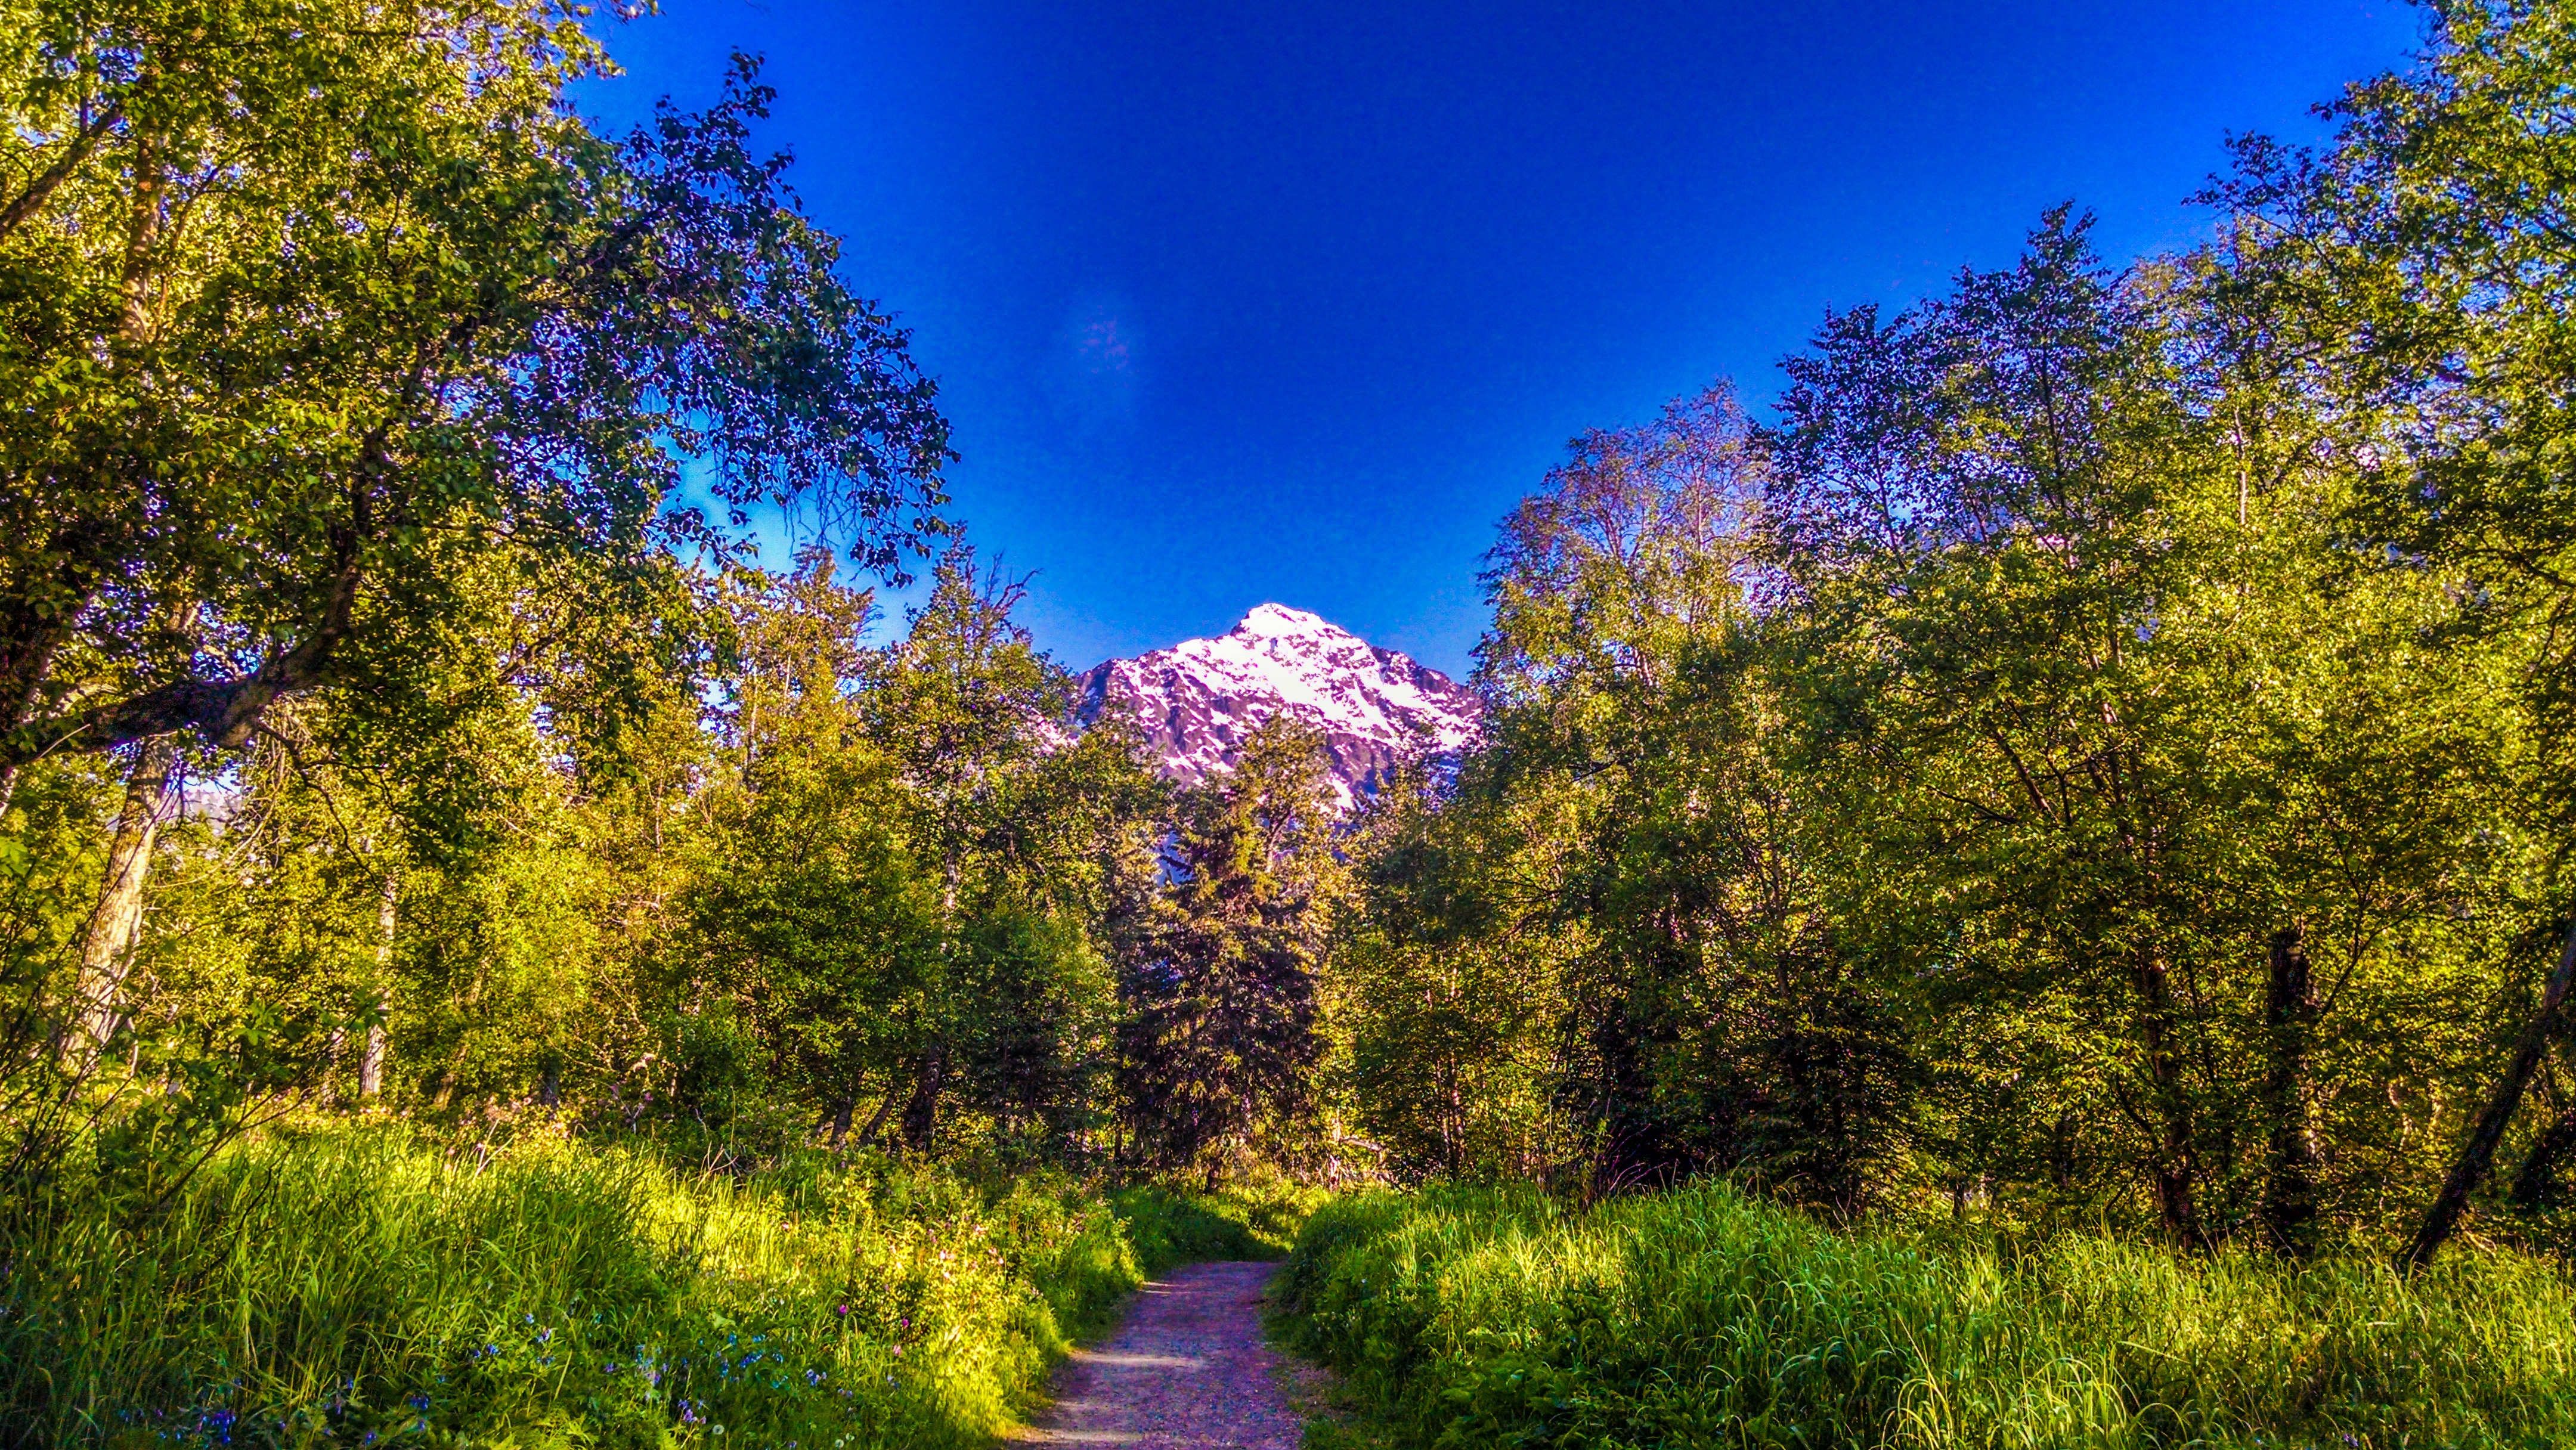
landscape, tree, nature, forest, wilderness, mountain, meadow, sunlight, leaf, flower, autumn, park, flora, season, wildflower, woodland, habitat, alaska, ecosystem, eagle river, biome, natural environment, woody plant, nature center